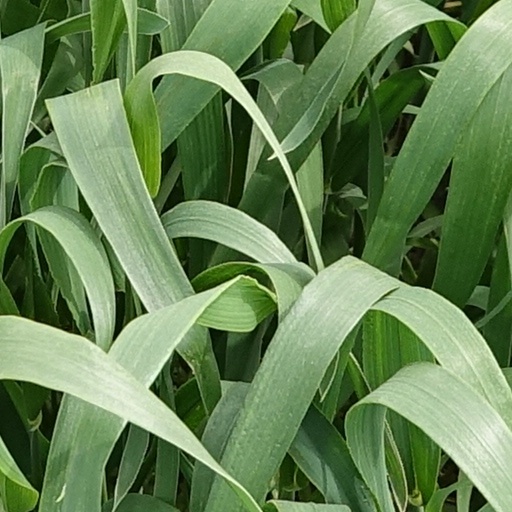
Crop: wheat